History of Libya

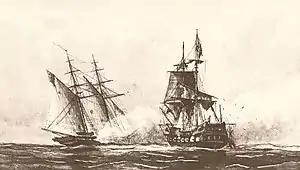
USS "Enterprise" of the Mediterranean Squadron capturing Tripolitan Corsair during the First Barbary War, 1801

Tripoli was the only city of size in Ottoman Libya (then known as Tripolitania Eyalet) at the end of the 17th century and had a population of about 30,000. The bulk of its residents were Moors, as city-dwelling Arabs were then known. Several hundred Turks and renegades formed a governing elite, a large portion of which were "kouloughlis" (lit. sons of servants—offspring of Turkish soldiers and Arab women); they identified with local interests and were respected by locals. Jews and Moriscos were active as merchants and craftsmen and a small number of European traders also frequented the city. European slaves and large numbers of enslaved blacks transported from Sudan were also a feature of everyday life in Tripoli. In 1551, Turgut Reis enslaved almost the entire population of the Maltese island of Gozo, some 6,300 people, sending them to Libya. The most pronounced slavery activity involved the enslavement of black Africans who were brought via trans-Saharan trade routes. Even though the slave trade was officially abolished in Tripoli in 1853, in practice it continued until the 1890s.